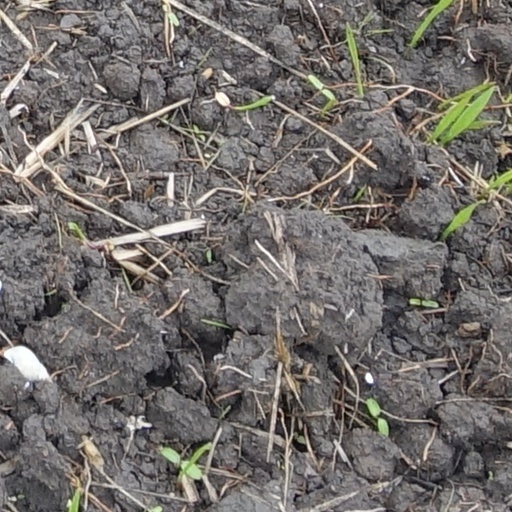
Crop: wheat